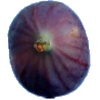
Label: fig